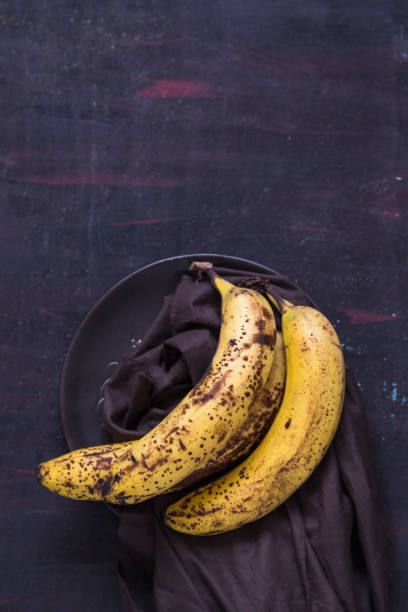
Label: banana